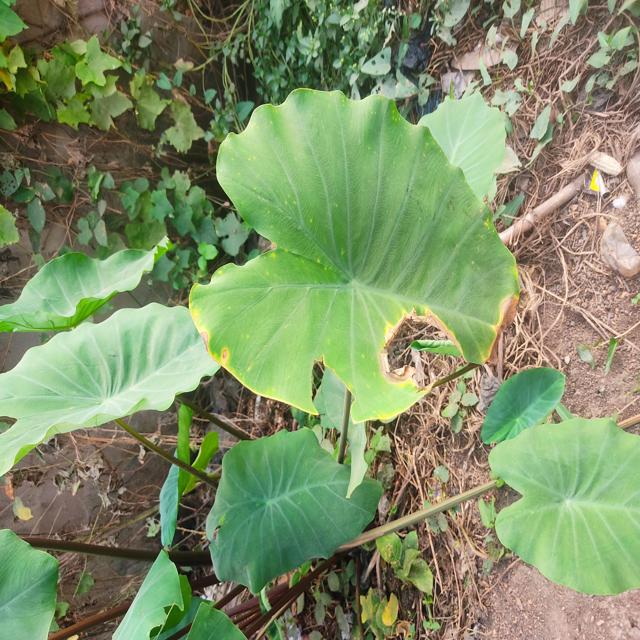
Label: Late_Blight